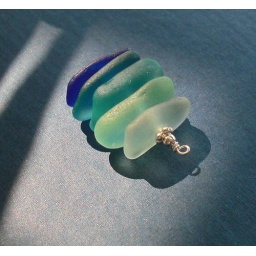
Sea glass jewelry - seaglass stack pendant in ocean colors